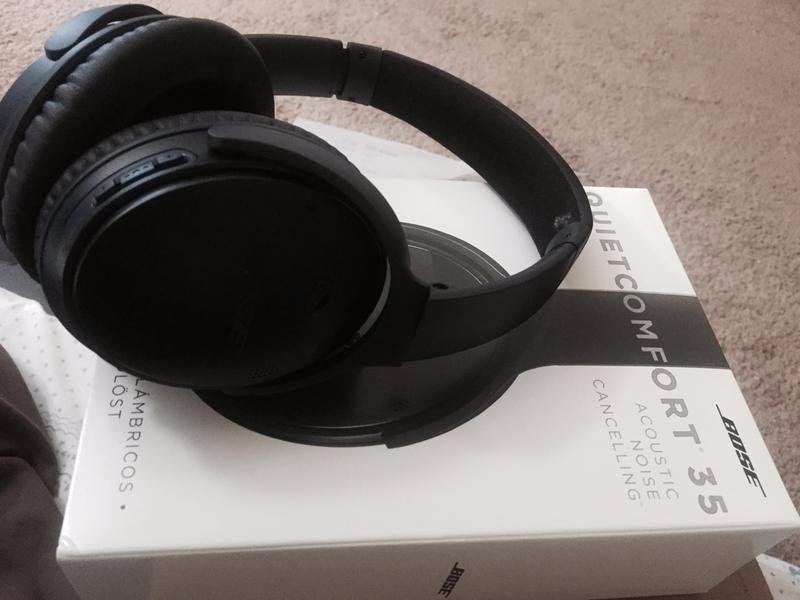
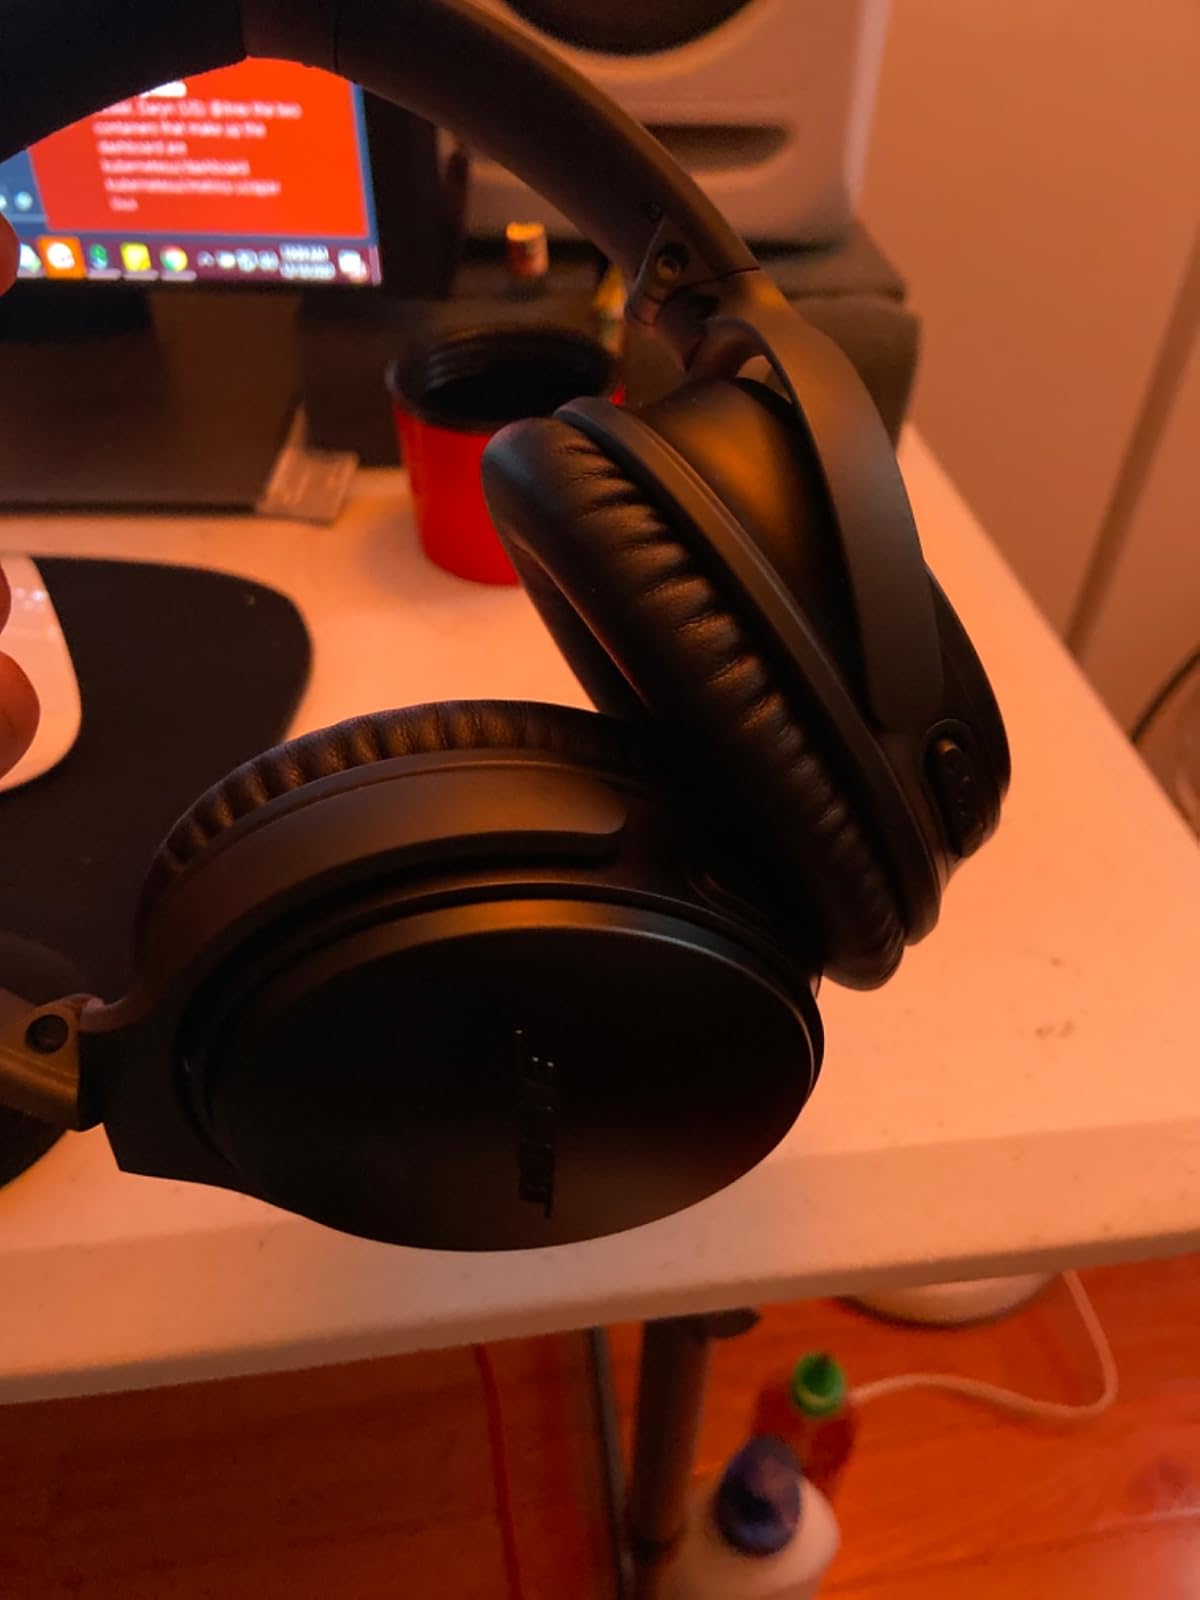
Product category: headphones
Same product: yes